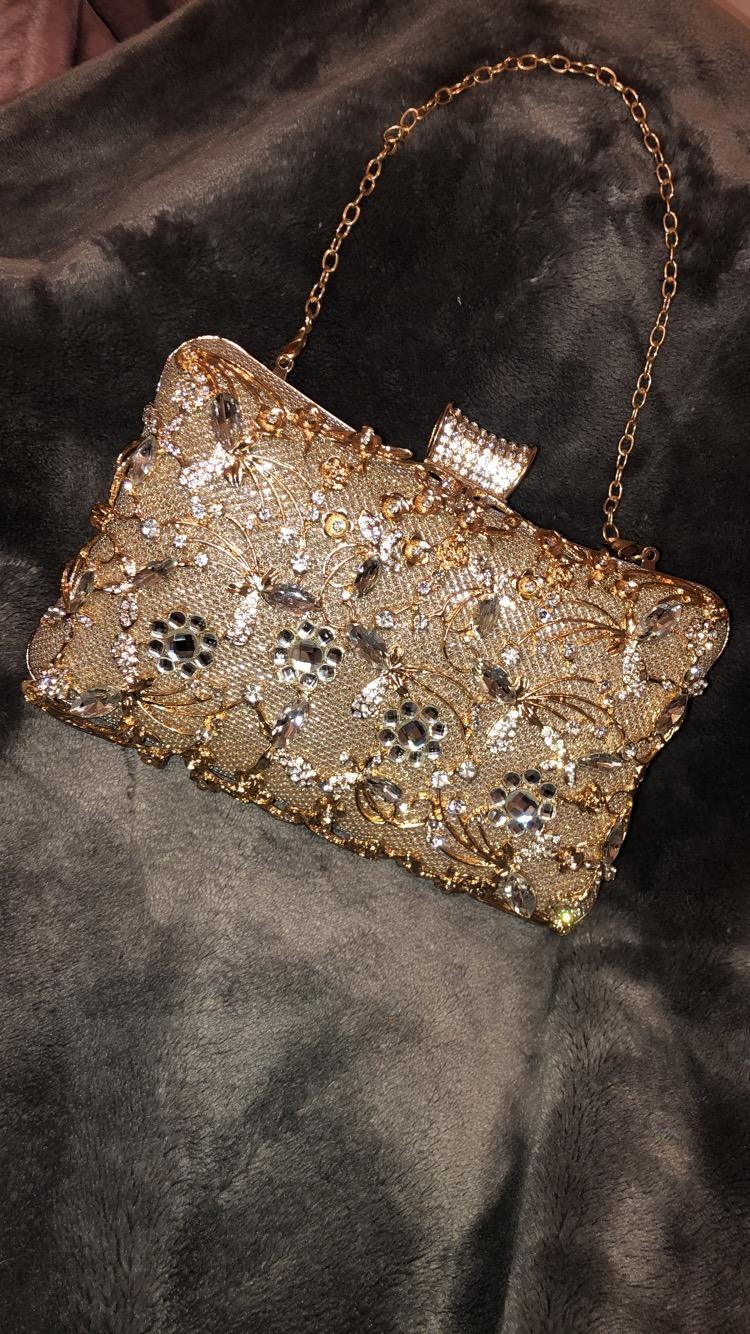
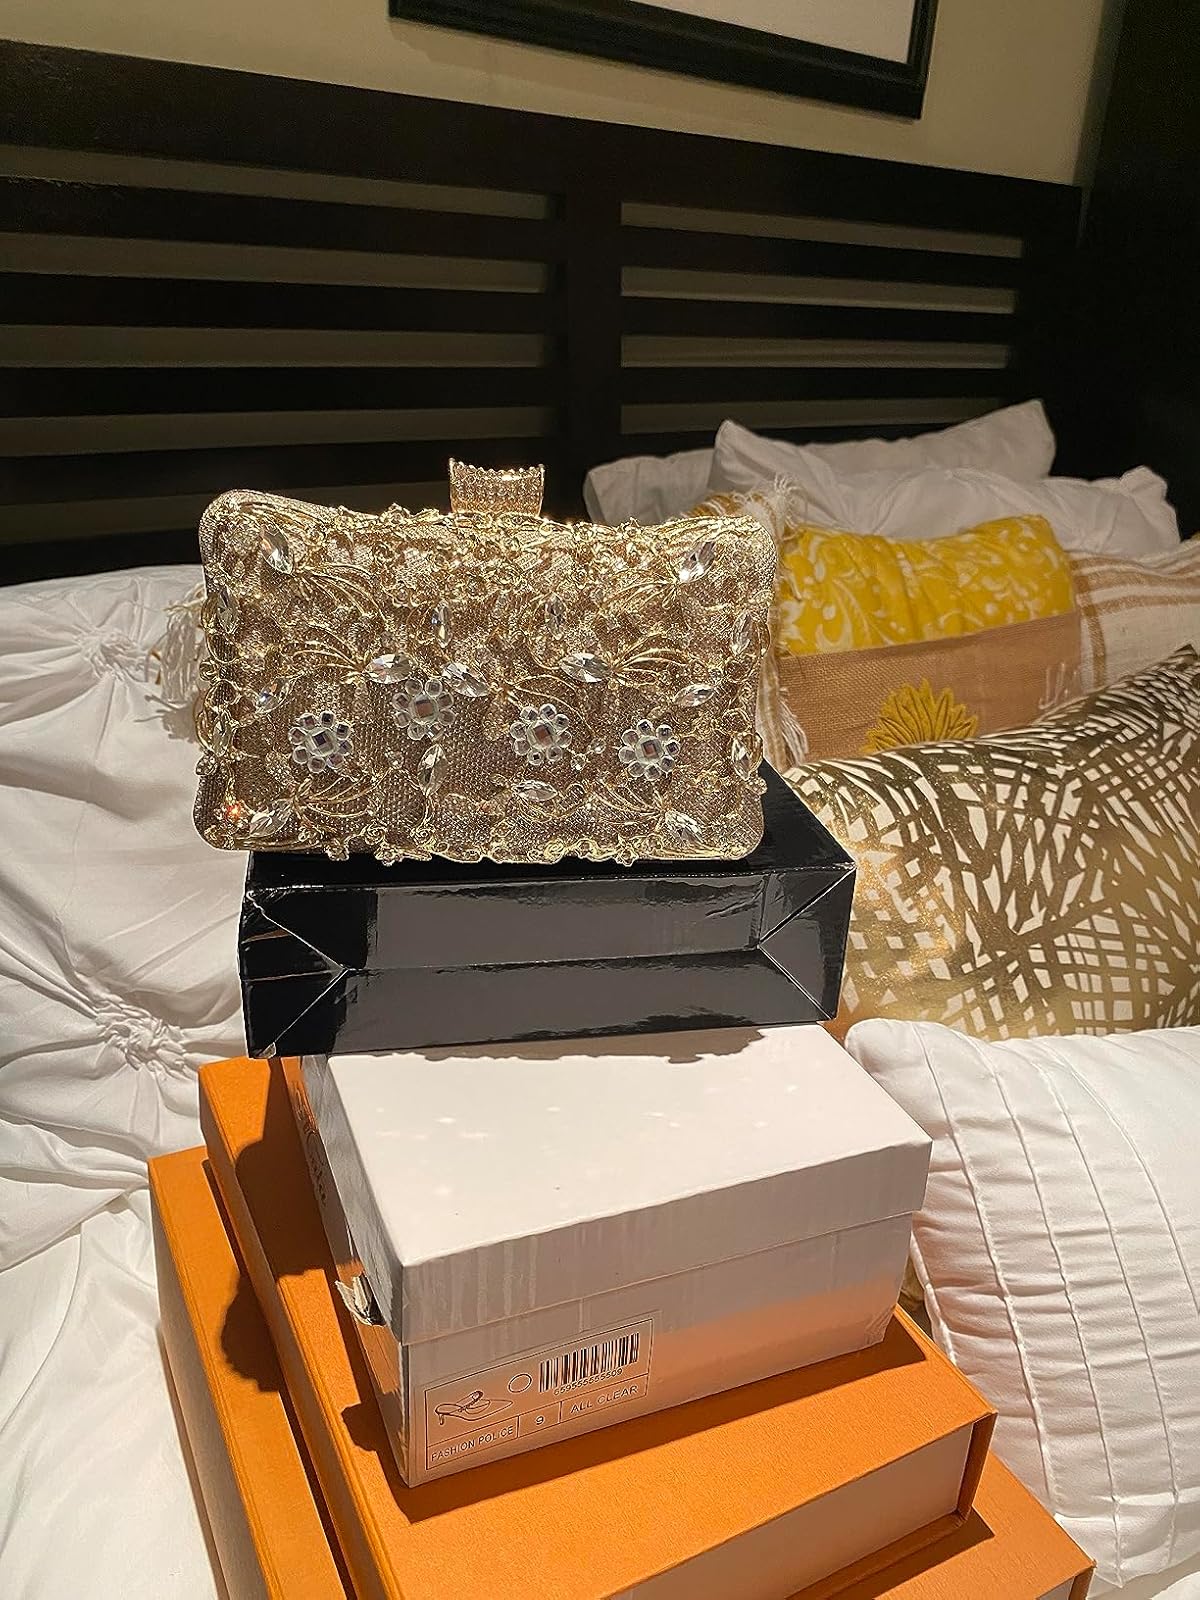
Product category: accessories_handbag
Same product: yes